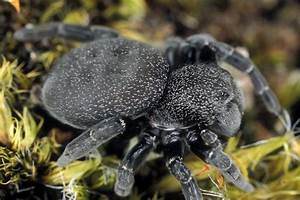
Label: spider